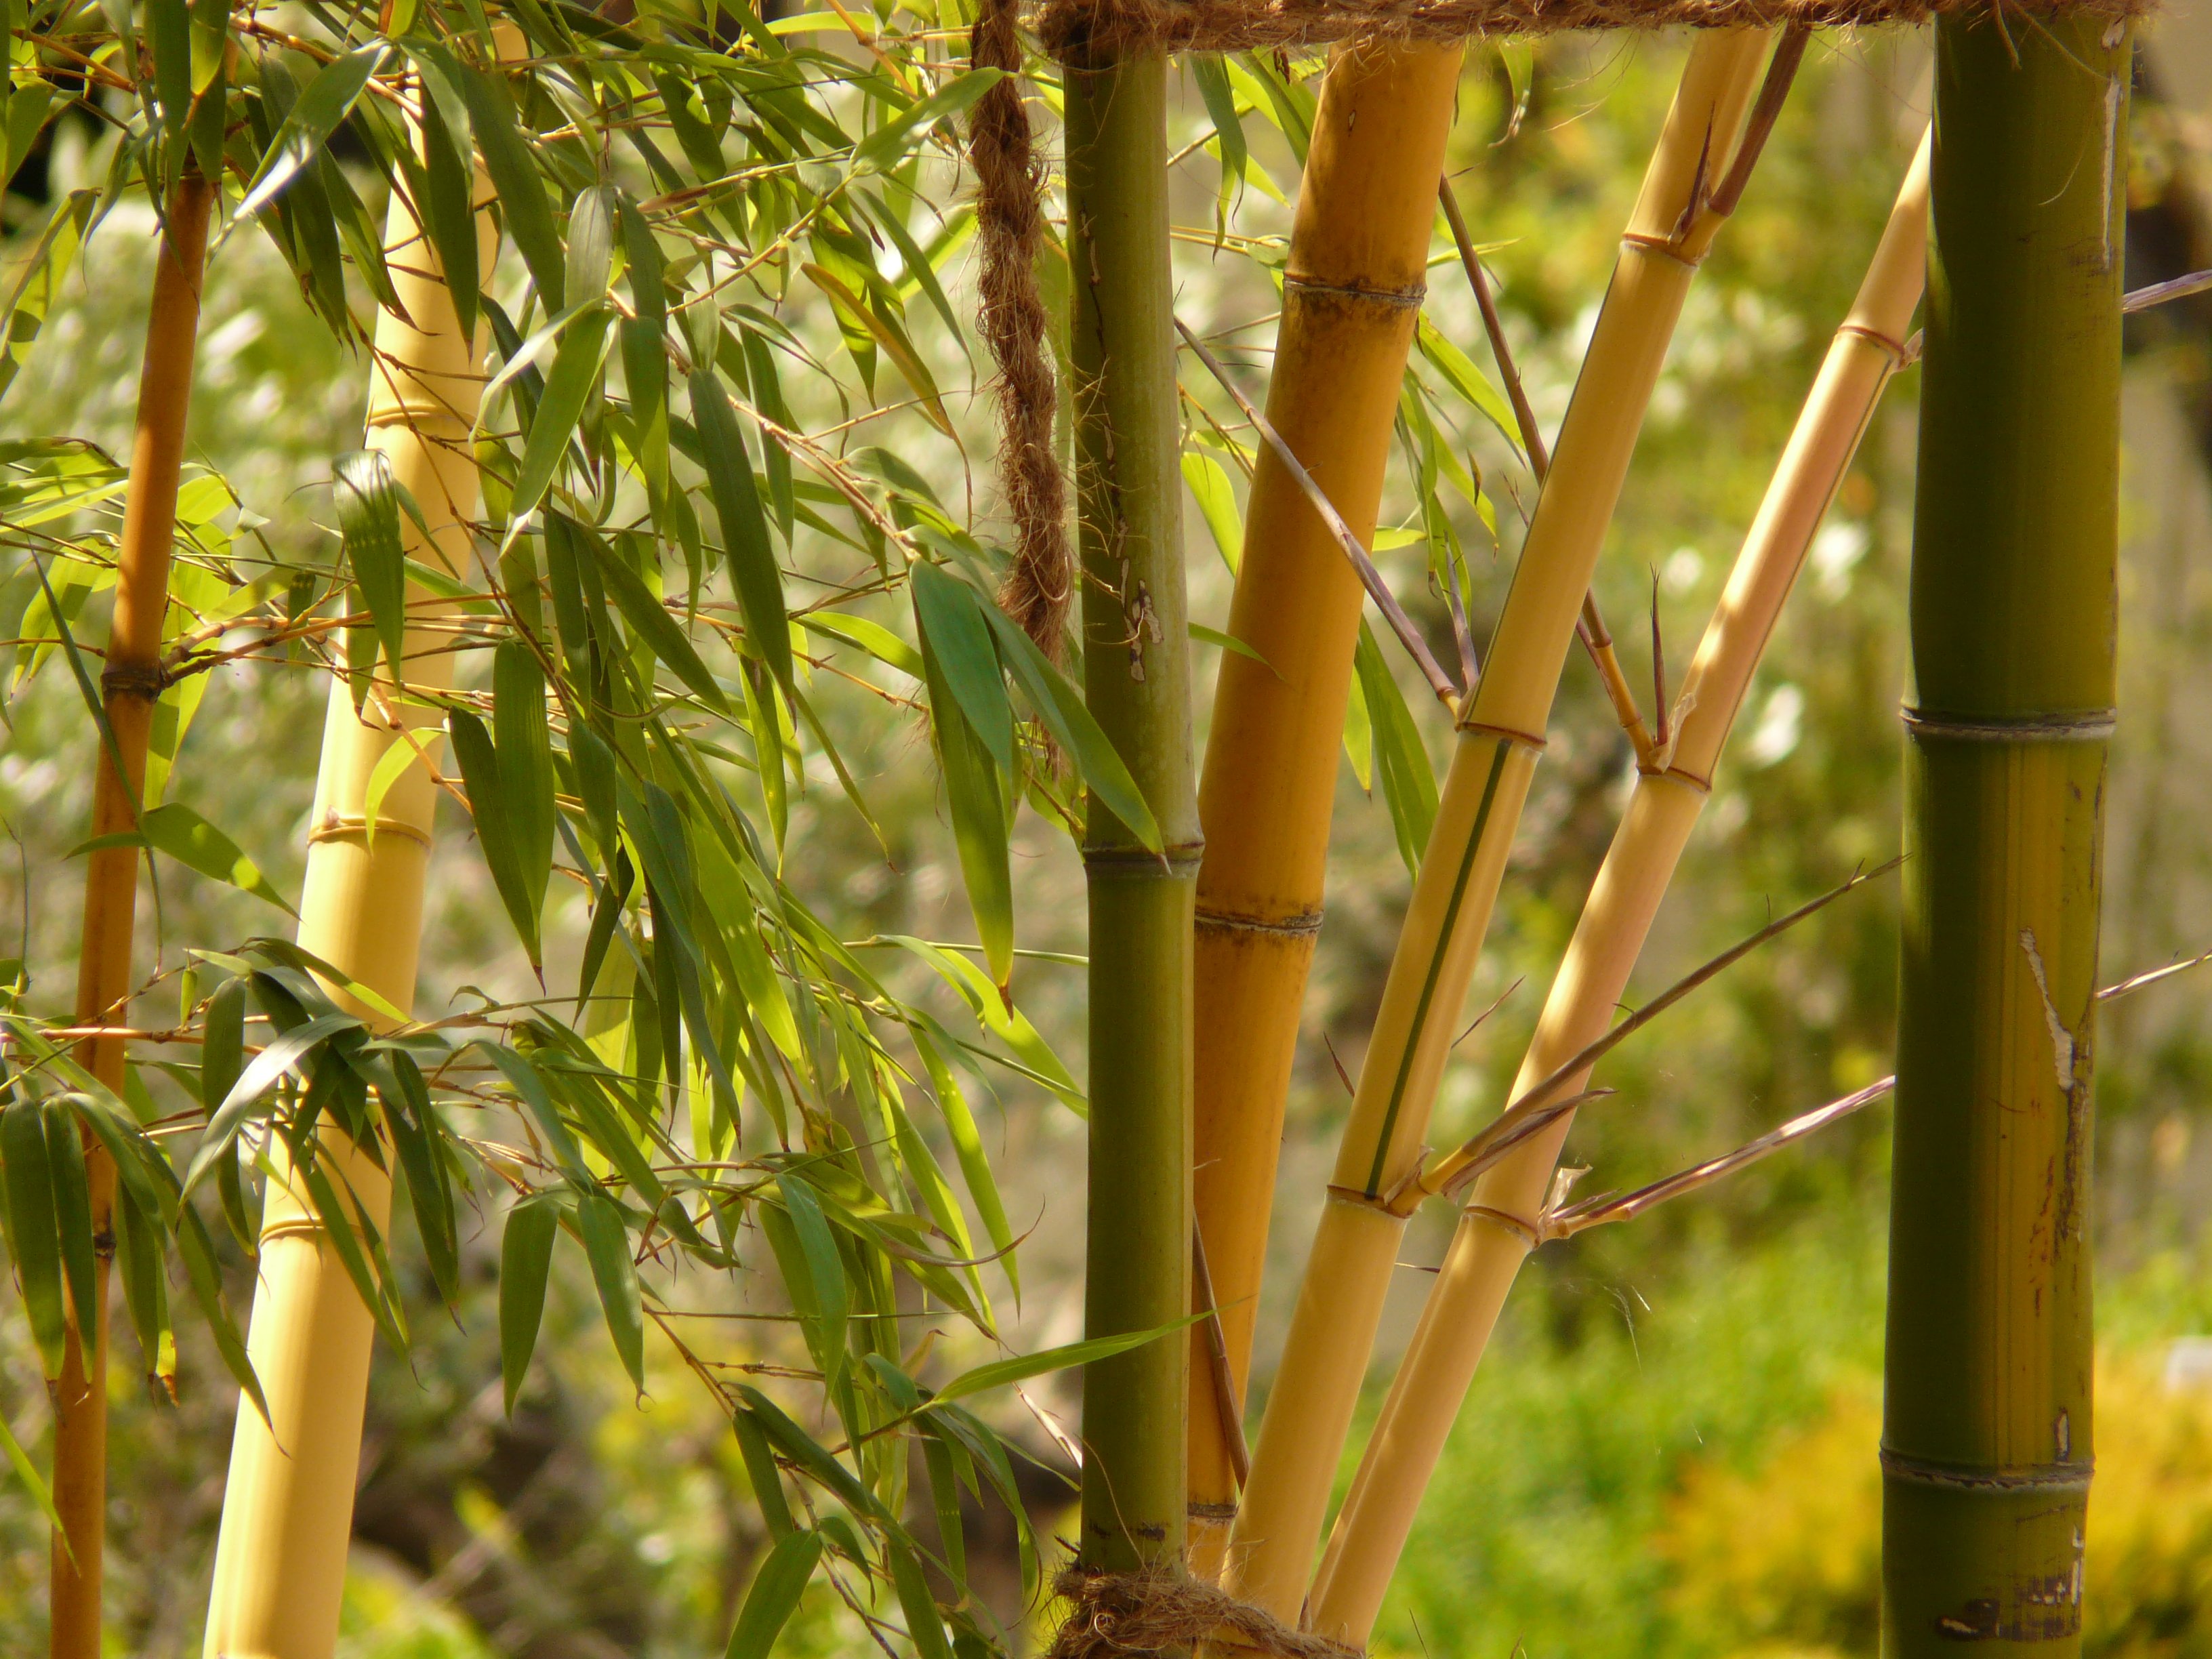
tree, forest, branch, plant, wood, sunlight, leaf, flower, food, green, jungle, crop, botany, agriculture, flora, rainforest, bamboo, bamboo garden, aureocaulis, grass family, plant stem, woody plant, arecales